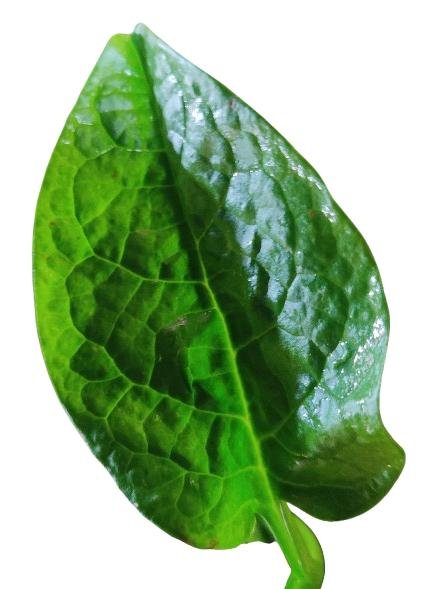
Label: Healthy-Leaf